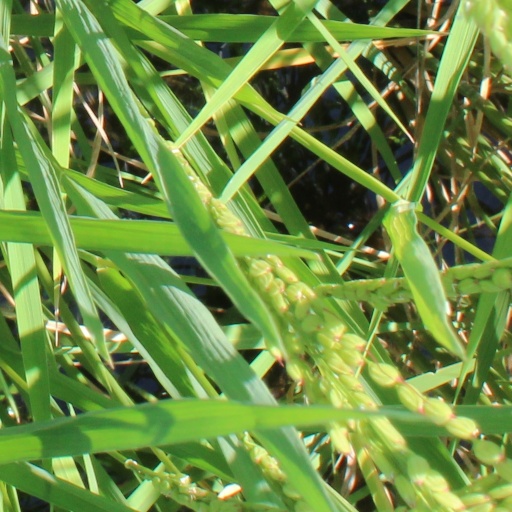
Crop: rice